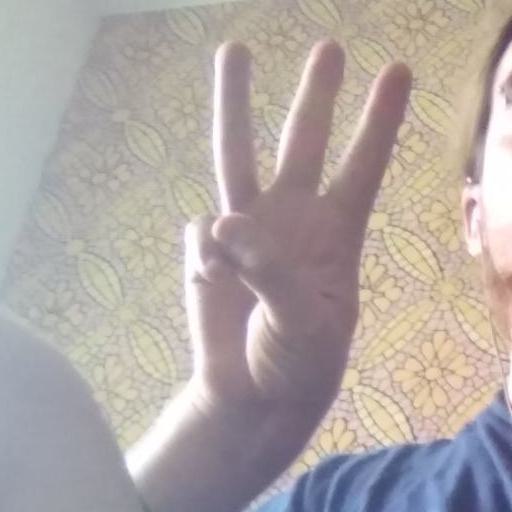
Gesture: three